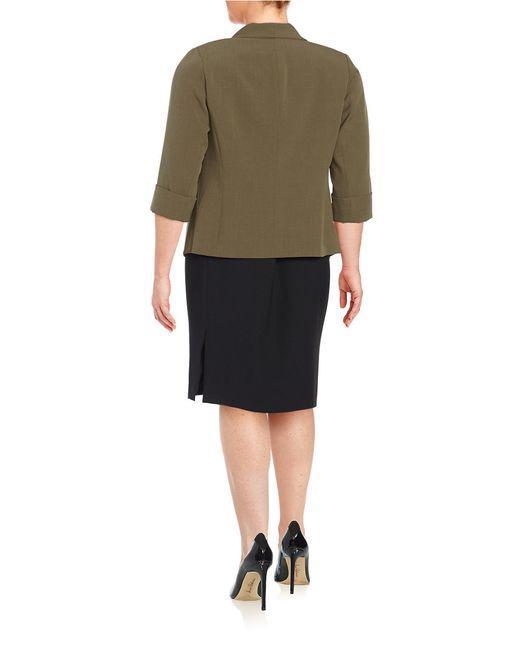
Armee grün formale halbe hülse plus größe mantel